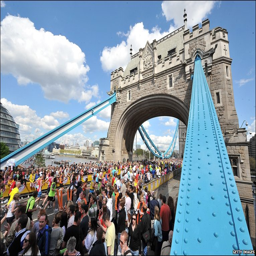
crowds gather to cheer on the fun runners during recurring competition